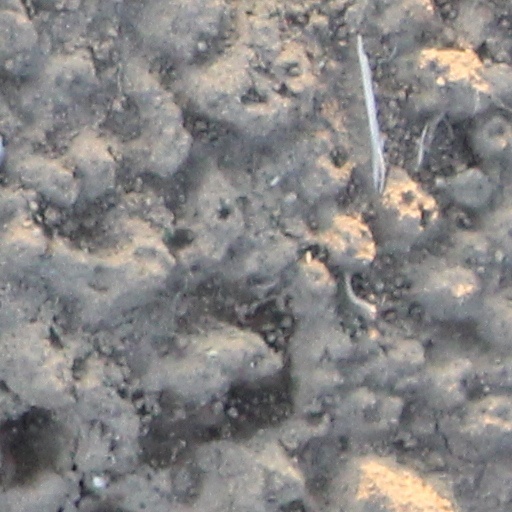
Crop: wheat